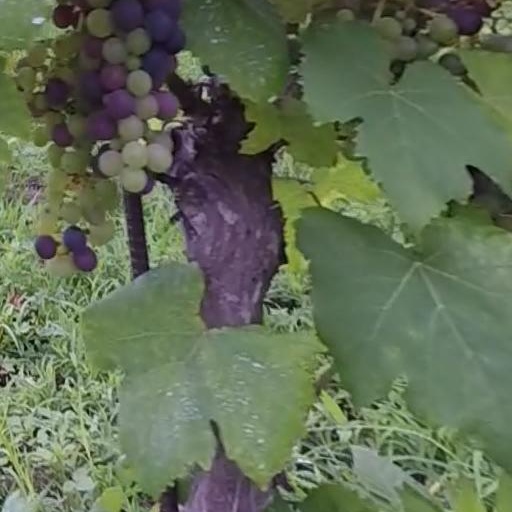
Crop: grape